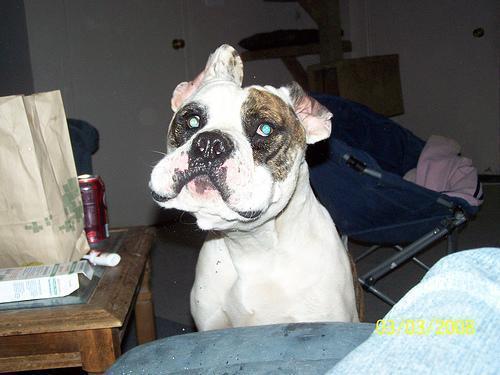
american bulldog